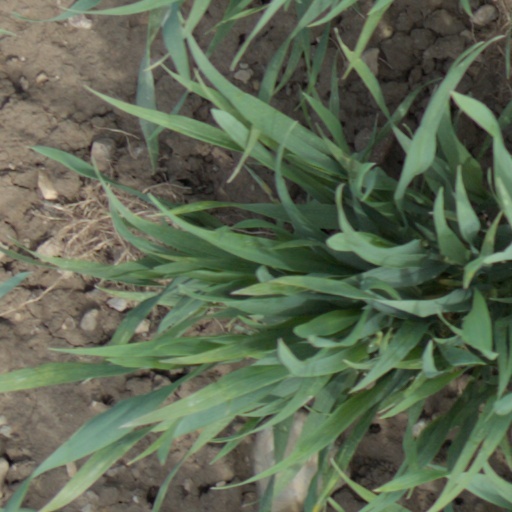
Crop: wheat